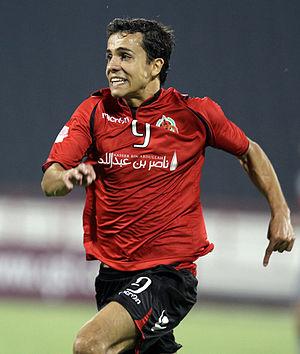
Nilmar Honorato da Silva, plus connu sous le nom Nilmar, est un footballeur international brésilien, né le 14 juillet 1984 à Bandeirantes au Brésil. Il occupe le poste d’attaquant.